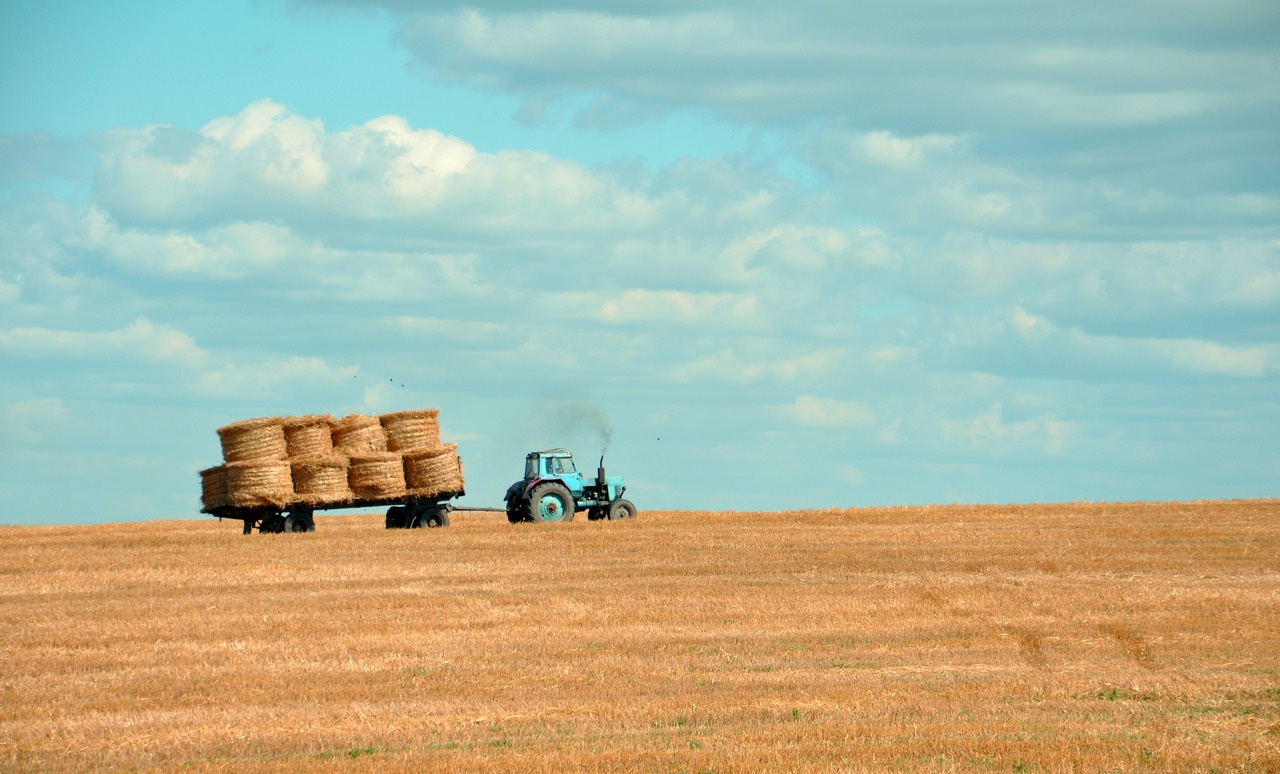
horizon, plant, sky, hay, tractor, bale, field, farm, prairie, harvest, crop, soil, agriculture, plain, grassland, ecosystem, steppe, rural area, grass family